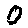
Label: 0